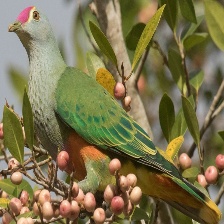
Species: SCARLET CROWNED FRUIT DOVE
Scientific name: PTILINOPUS INSULARIS